Wschowa

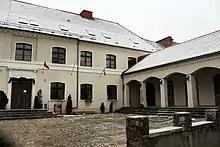
Former Polish Royal Castle

In the 18th century kings Augustus II the Strong and Augustus III of Poland often resided in Wschowa and the town was even called the "unofficial capital of Poland". The Royal Castle hosted meetings of Polish kings with foreign delegations and even sessions of the Senate of the Polish–Lithuanian Commonwealth were held in Wschowa. In 1737 a concordat between the Holy See and Poland was signed in Wschowa.